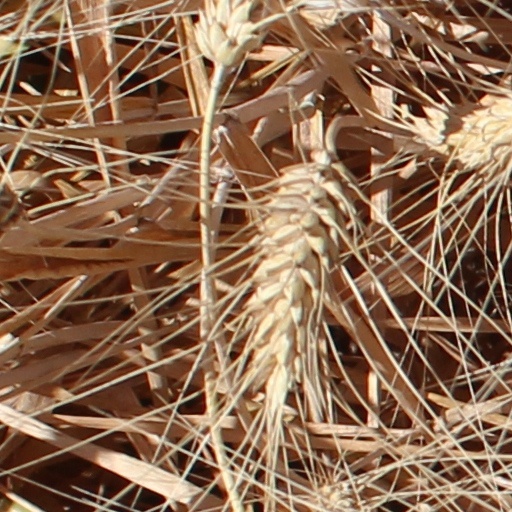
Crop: wheat